Air One

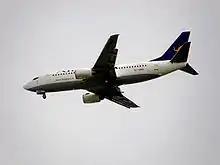
Air One Boeing 737-300 in 2008

In August 2008, it was announced that Air One was to be merged with Alitalia. Air One was almost bankrupt in 2008, and the merger with Alitalia-CAI was the only viable solution to save it.